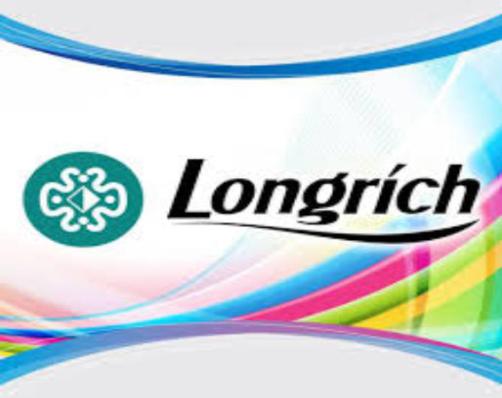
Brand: longrich
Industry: Necessities